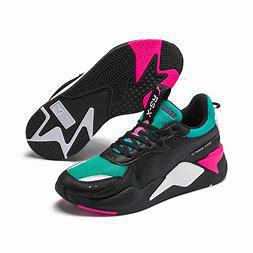
Brand: Puma
Model: Rs